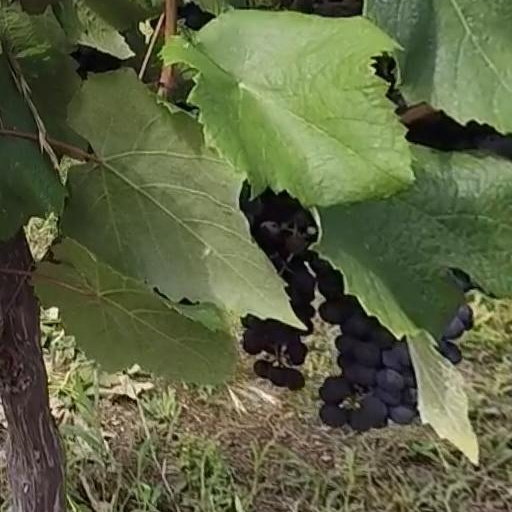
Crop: grape